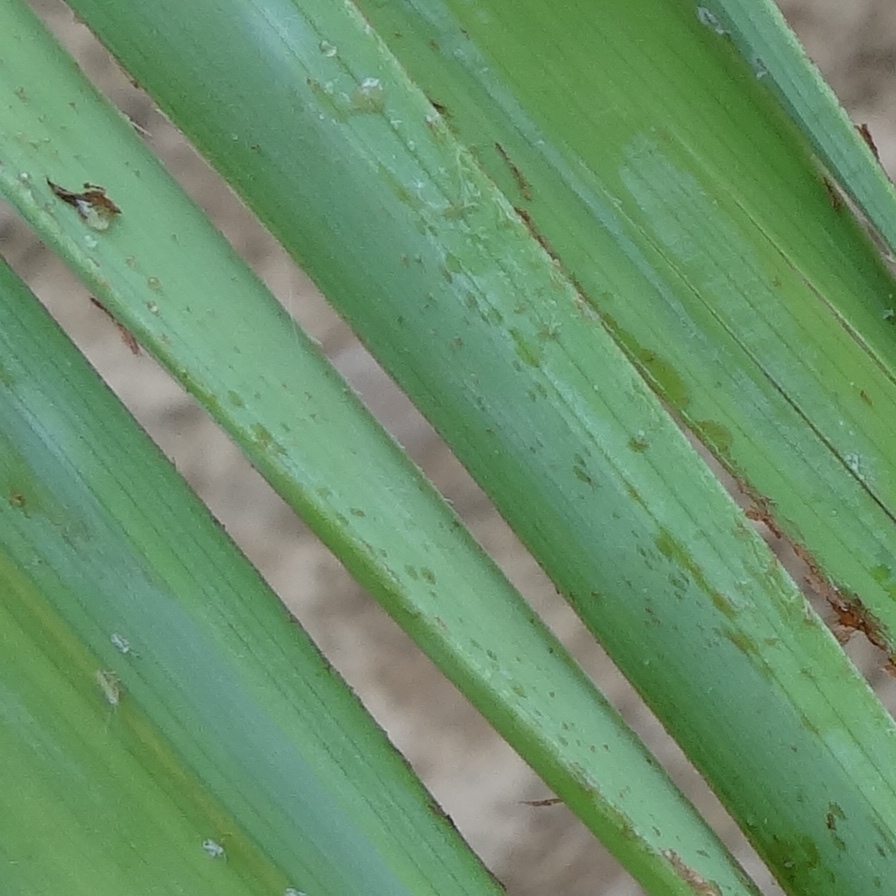
Label: Dubas